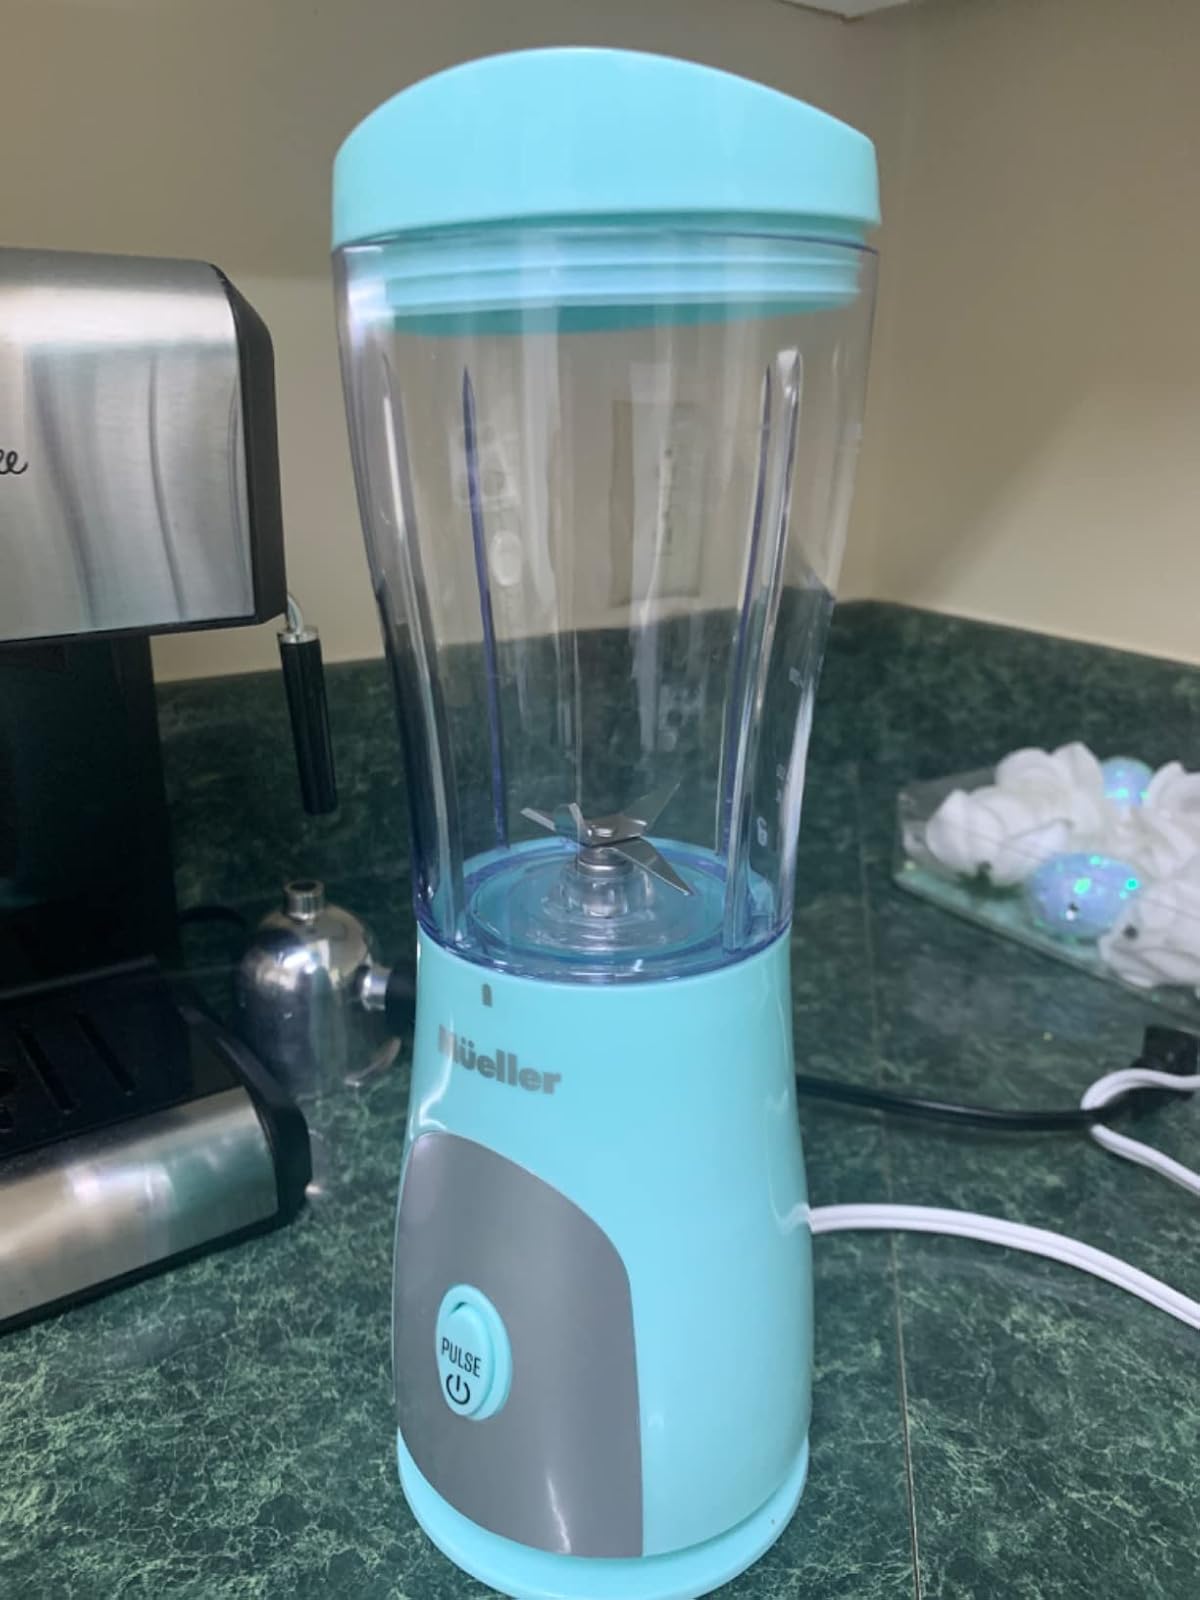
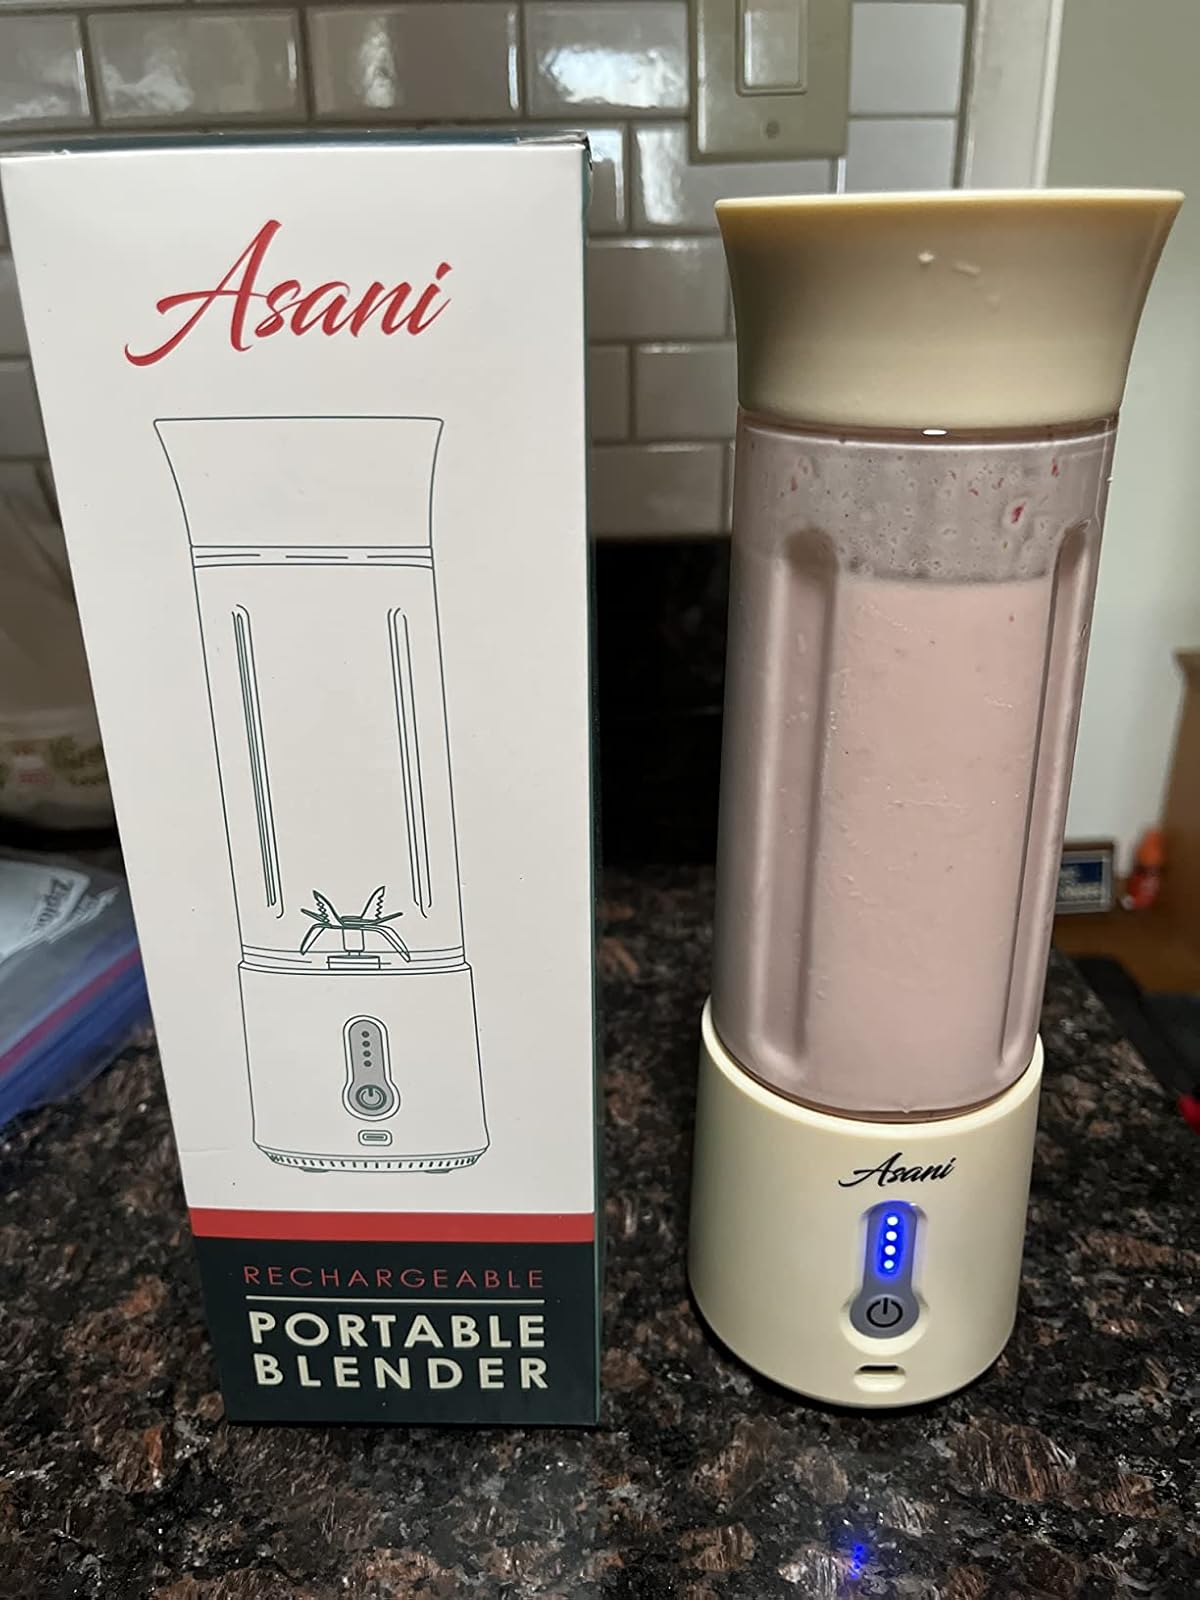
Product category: items_blender
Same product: no